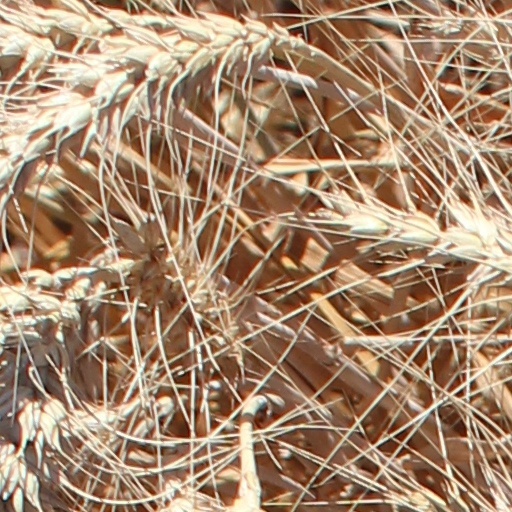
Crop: wheat